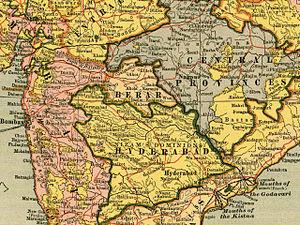
Carte de l'Inde montrant l'ancien État d'Hyderâbâd.
Henry Russell, 2ᵉ baronnet, est British Résident de l'État princier autonome d'Hyderabad.